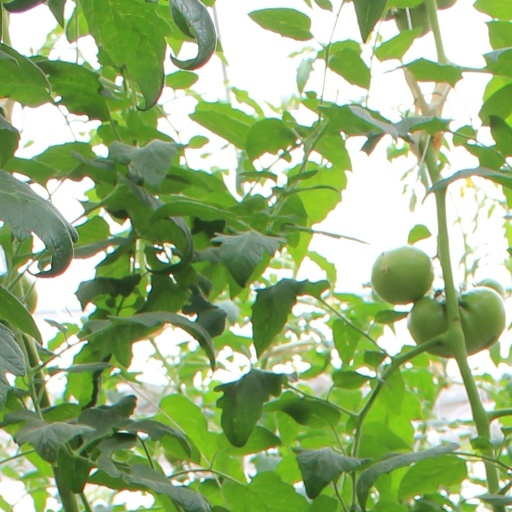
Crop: tomato